Inés Sainz

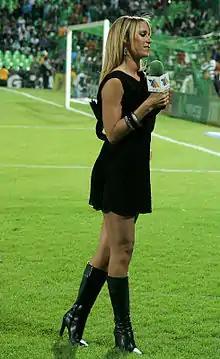
Inés Sainz at the Mexico vs. North Korea international friendly football match in Torreón, Coahuila, Mexico, on 17 March 2010.

Sainz has interviewed tennis players Roger Federer and Rafael Nadal, basketball players Kobe Bryant and Shaquille O'Neal, baseball players Derek Jeter and Alex Rodriguez and association football players Ronaldo, Roberto Carlos, Rivaldo, Zinedine Zidane, Cristiano Ronaldo and Lionel Messi among others. By July 2006, she covered three Champions League tournaments, four NBA Finals, the 2004 Athens Olympics and the 2006 World Cup. As of 2009, she has covered six Super Bowls, her first one being Super Bowl XXXVI in 2002.